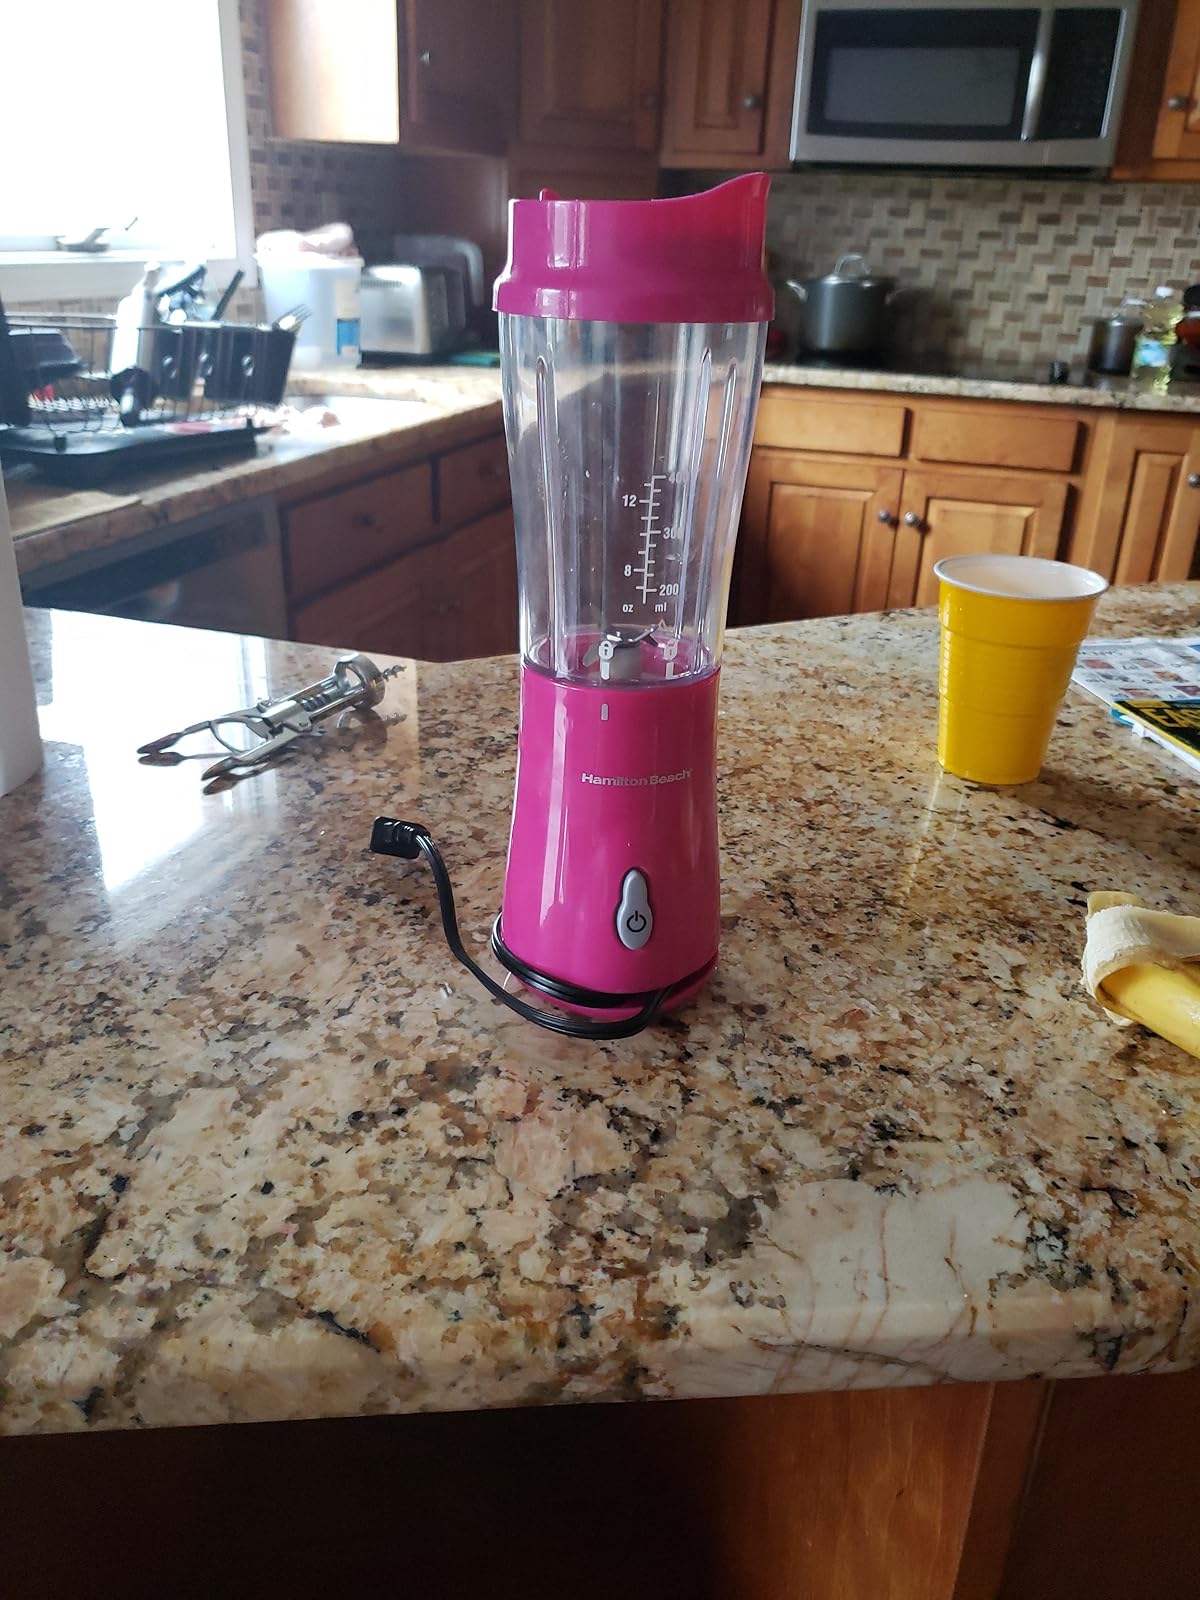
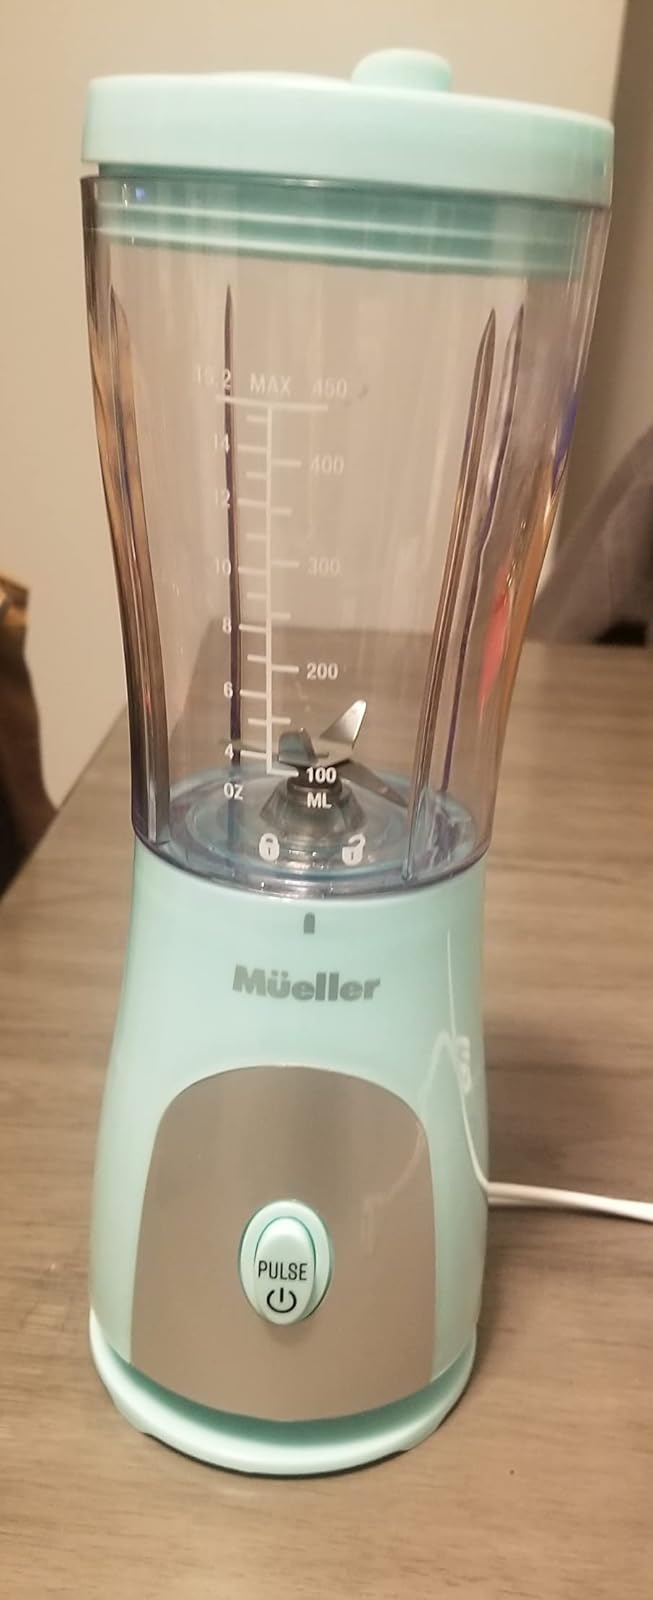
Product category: items_blender
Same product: no